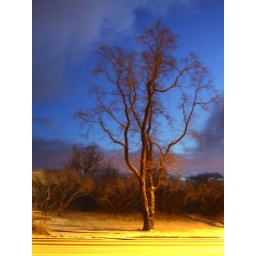
Boom in de sneeuw, verlicht door lantaarnpaal bij het ochtendgloren op de van Alkemadelaan vlak bij de Pompstationweg.